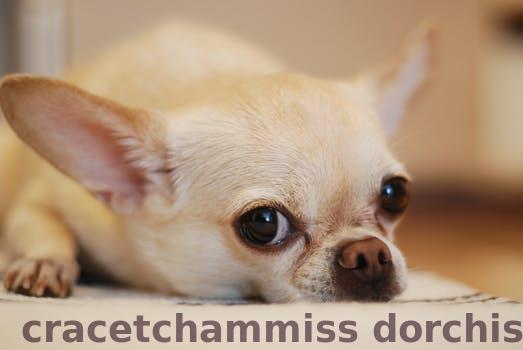
Label: Watermark